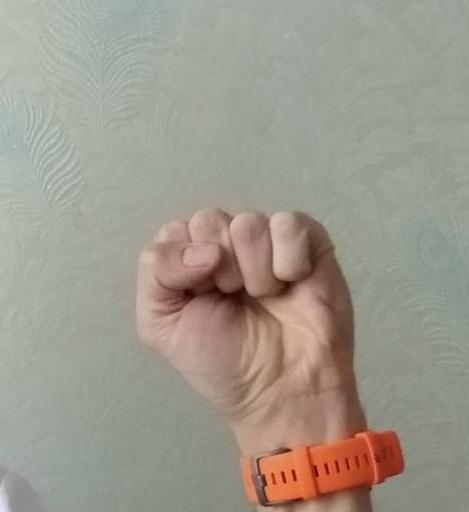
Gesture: fist